Huaca de la Luna

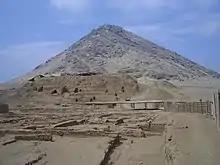
A view of the Huaca de la Luna, with Cerro Blanco in the background

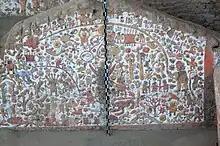
Lower right panel, Moche culture, pre-Columbian

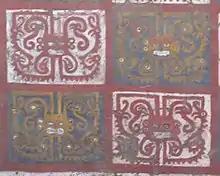
Mural detail, "Ai-Apaec" (Ayapec), Huaca de la Luna

Huaca de la Luna ("Temple or Shrine of the Moon") is a large adobe brick structure built mainly by the Moche people of northern Peru. Along with the Huaca del Sol, the Huaca de la Luna is part of "Huacas de Moche", which is the remains of an ancient Moche capital city called Cerro Blanco, by the volcanic peak of the same name.